Rigi Railways

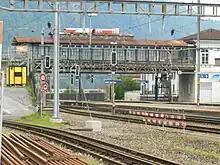
The high-level platform of the Arth–Rigi railway at Arth-Goldau station, with mainline platforms underneath.

By the time construction started on the main line of the Arth–Rigi railway, construction had also started on the Gotthard railway, and it was clear that this main line railway would include a station in Arth, now known as Arth-Goldau station. It was clearly important that the Arth–Rigi line should connect with this station.